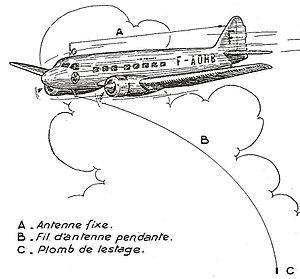
Avion F-AOHB. Avant les années 1970, les communications aéronautiques en radiotélégraphie étaient dans la bande comprise de 325 kHz à 405 kHz. En vol une antenne pendante B longue de 120 mètres à 450 mètres était déroulée pour établir les communications radios. Proche du sol cette antenne B est rembobinée sur un touret à manivelle. À l'extrémité de l'antenne pendante un plomb de lestage C porte l'indicatifs radio de l'aéronef. Et l'antenne fixe A sur le fuselage est utilisé en permanence. 1 800 mètres postes maritimes intercontinentaux pour l'échange des correspondances en mer. (166,66 kHz) puis (sur 143 kHz) 900 mètres longueur d'onde du service aéronautique en radiotélégraphie (ballons dirigeables, aéronefs). (333,33 kHz) 600 mètres Longueur d'onde de détresse et d'appel en radiotélégraphie (500 kHz) 450 mètres longueur d'onde de radiogoniométrie (positions des navires, des ballons dirigeables, des aéronefs) (666,66 kHz) puis (sur 410 kHz)
La télégraphie sans fil, également appelée TSF et radiotélégraphie permet d'écrire à distance en utilisant des ondes électromagnétiques.
L’antenne long-fil ou l’antenne simple fil est dédiée à la réception radioélectrique et à l'émission radioélectrique dans le spectre des radiofréquences par les avions moyens courriers et longs courriers, par des navires en mer, par des radioamateurs, par des stations radioélectriques temporaires ou d'urgence, de catastrophe et des professionnels.
L'opérateur radio-navigant cumule la fonction de navigateur, la fonction de radiotélégraphiste et la fonction de radio-navigateur. L'opérateur radio-navigant est embarqué à bord d’un aéronef. Le métier remonte au début du XXᵉ siècle et a duré jusqu’à avant 1970, quand les aéronef communiquaient en radiotélégraphie. Il n’y a plus de radiotélégraphiste présent dans les aéronefs français.
La fréquence de 500 kHz est la fréquence de détresse et d'appel en radiotélégraphie Morse ’ pour les stations du service mobile maritime et aéronautique .) travaillant dans la bande comprise de 415 kHz à 526,5 kHz, avec une portée d'exploitation jusqu'à 1 000 km.
Les radiocommunications aéronautiques sont dans des bandes de fréquences du spectre radioélectrique, réservée à l'aéronautique par des traités internationaux. Elles sont utilisées pour les communications entre les pilotes et le personnel des stations au sol. Elle permet de transmettre des clairances et des informations importantes pour la sécurité de la circulation aérienne et l'efficacité de la gestion du trafic aérien.